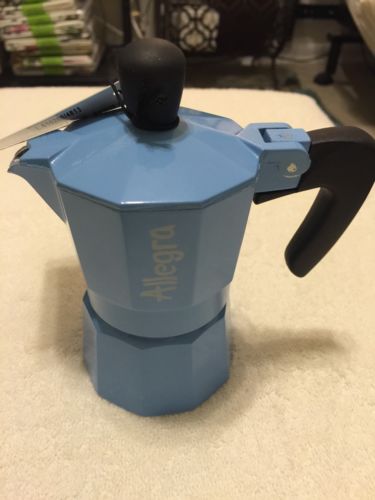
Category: coffee maker